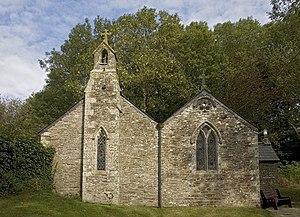
Saint Ké, sant Ke, sant Quay, Saint Kea, saint Kénan, est un saint ermite breton, originaire de Bretagne insulaire ou d'Irlande, autrefois très populaire et auquel on dédiait sous des noms variés, nombre d'églises et de chapelles, de villages et de places. D'après de nombreux hagiographes, « Ké » et « Colledoc » sont un seul et même saint du fait de l'alliance des deux prénoms dans les noms de paroisses médiévaux, tel « Kécoledoci » formé à partir de Ké et de Colledoc Ce saint, lequel aurait participé à la vie du Roi Arthur, reste assez mystérieux, et même qualifié de « fabuleux » En effet mis à part le chef de saint Ké, et son auge de pierre, reliques qui par la suite disparurent, aucun texte de sa main, aucune trace historique ne nous sont parvenus, que la « légende dorée » des saints de Bretagne. On ne sait non plus avec certitude s'il était fils d'un roi, et d'ascendance galloise écossaise, irlandaise, ou même norvégienne.